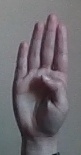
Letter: kaaf